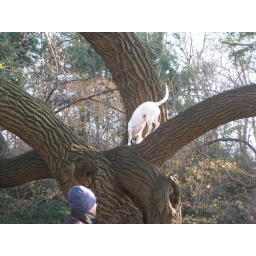
Cute dog climbing tree in Ft. Tryon Park